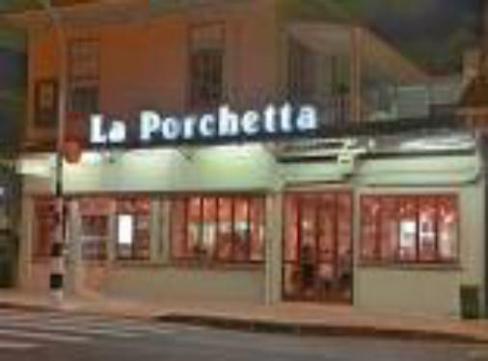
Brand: la porchetta
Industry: Food